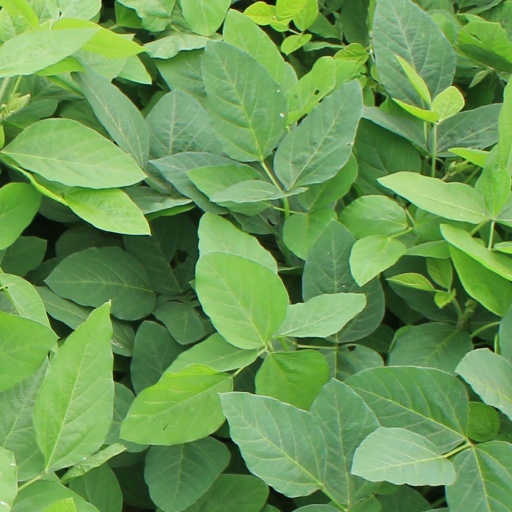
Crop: soybean